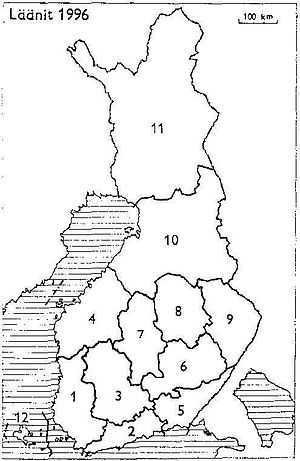
Kuopio län
Finlands län 1996: 1: Åbo och Björneborg, 2: Nyland, 3: Tavastehus, 4: Vasa, 5: Kymmene, 6: S:t Michel, 7: Mellersta Finland, 8: Kuopio, 9: Norra Karelen, 10: Uleåborg, 11: Lappland, 12: Åland
Kuopio län er et historisk len i Finland. Lenet eksisterede i tidsrummet 1831–1997 og havde Kuopio som administrationsæde. Oprindeligt omfattede lenet de nuværende Landskaber i Finland Norra Savolax og Norra Karelen. I 1960 blev Norra Karelens län udskilt som eget len.